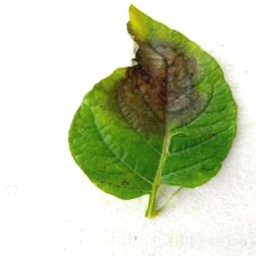
Etiqueta: Late Blight